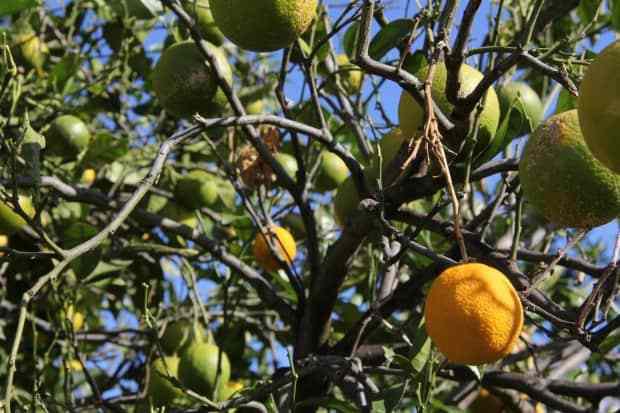
Label: Orange